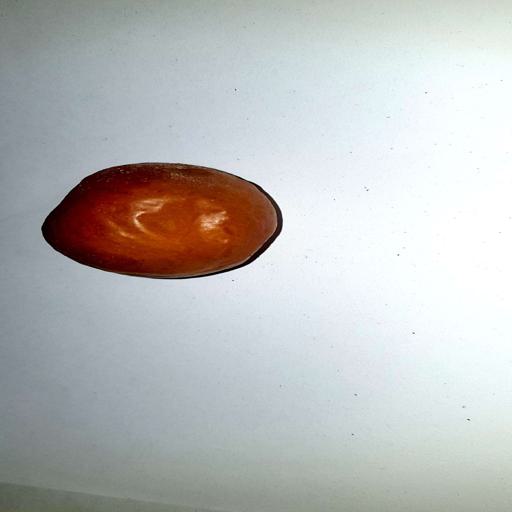
Label: healthy